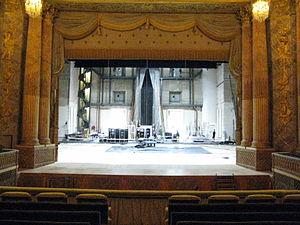
scène de l'opéra royal du château de Versailles